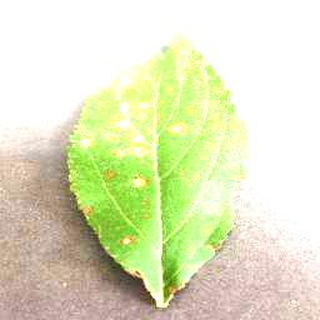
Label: apple_cedar_apple_rust